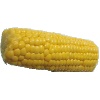
Label: corn